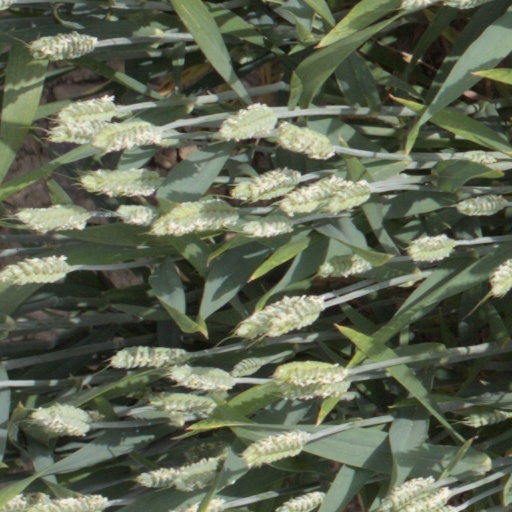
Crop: wheat